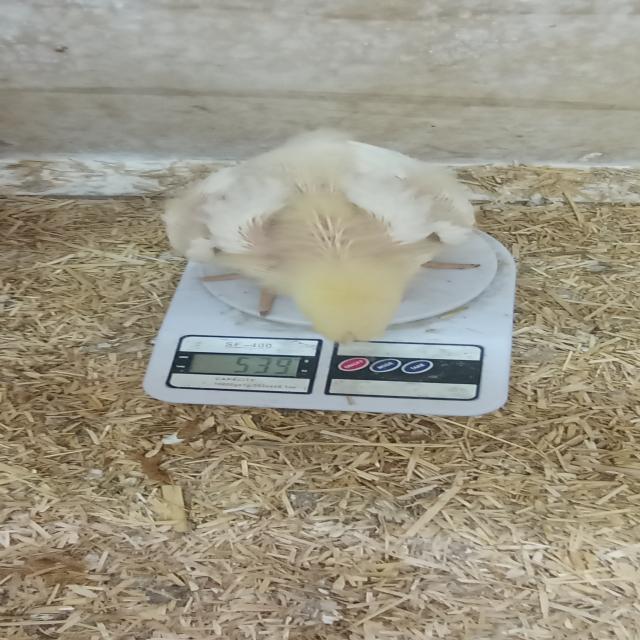
Weight: 542 g